Wawatam Lighthouse

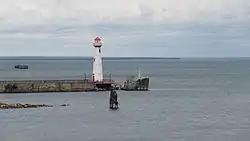
Wawatam Lighthouse in 2022

Wawatam Lighthouse is an automated, modern lighthouse that guards the harbor of St. Ignace, Michigan, in the Straits of Mackinac. Originally completely nonfunctional, it was erected in 1998 by the Michigan Department of Transportation (MDOT) near Monroe, Michigan as a roadside attraction at a welcome center that greeted northbound drivers on Interstate 75 (I-75). After serving in this capacity for six years, the structure was threatened in 2004 when MDOT decided to rebuild the welcome center and demolish the tower.